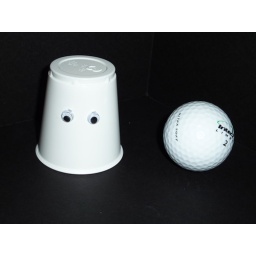
Place ball under cup. Push cup &amp;amp; ball on hard floor. Watch toy roll.